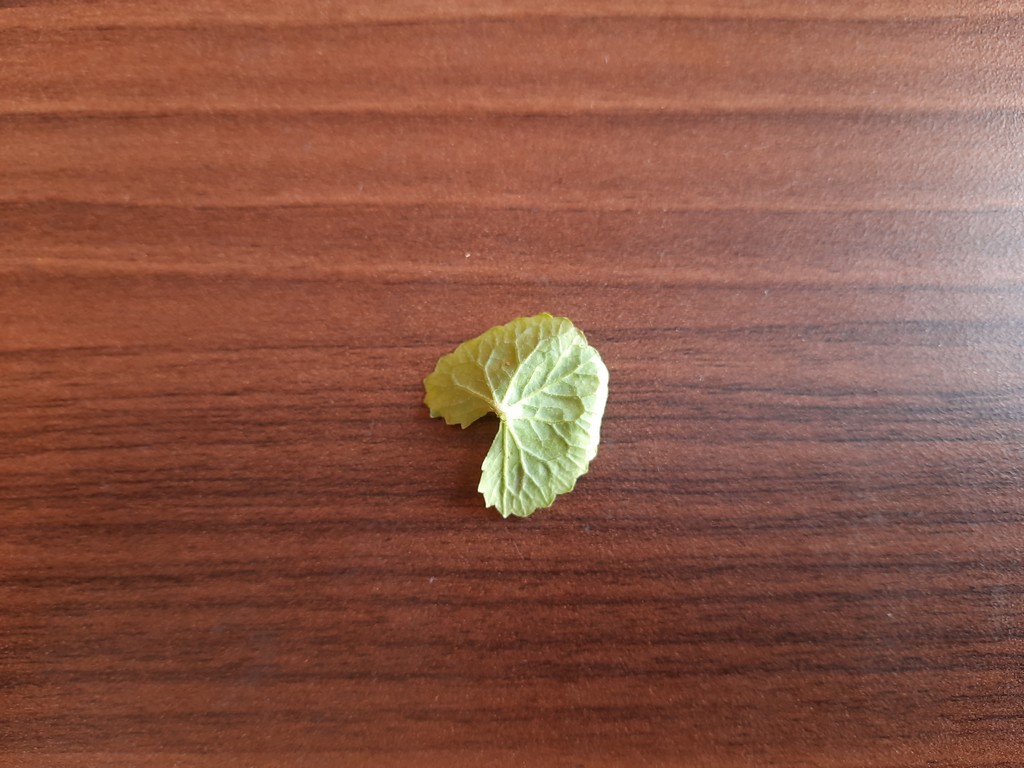
Label: Healthy